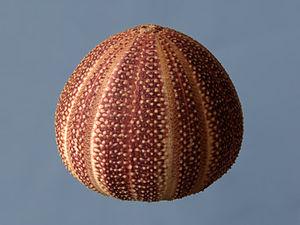
« Red sea urchin 'almost immortal' », BBC News, ‎ 24 novembre 2003